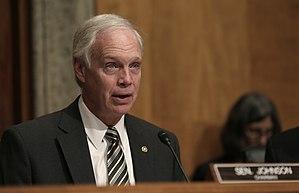
Ronald Harold Johnson, dit Ron Johnson, né le 8 avril 1955 à Mankato, est un homme politique et homme d'affaires américain. Membre du Parti républicain, il est PDG de PACUR, LLC, une entreprise de fabrication de plastiques, avant d'entrer au Sénat des États-Unis pour le Wisconsin suite aux élections de 2010.